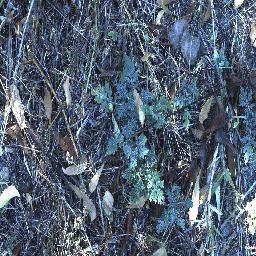
Label: parthenium